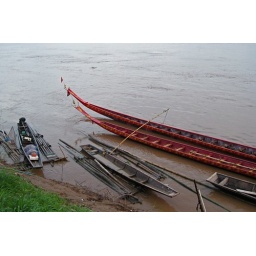
The temple got their long boats down to the river in preparation for practice and competition for the boat racing festival.